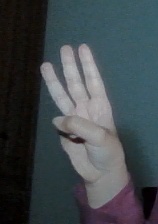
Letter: thaa